Margraviate of Moravia

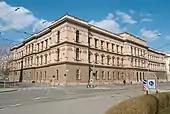
The former Moravian Diet building. It now houses the Constitutional Court of the Czech Republic.

The margrave held ultimate authority in Moravia, throughout the history of the margraviate. This meant that as its margraves became more foreign, so too did governance of the margraviate.